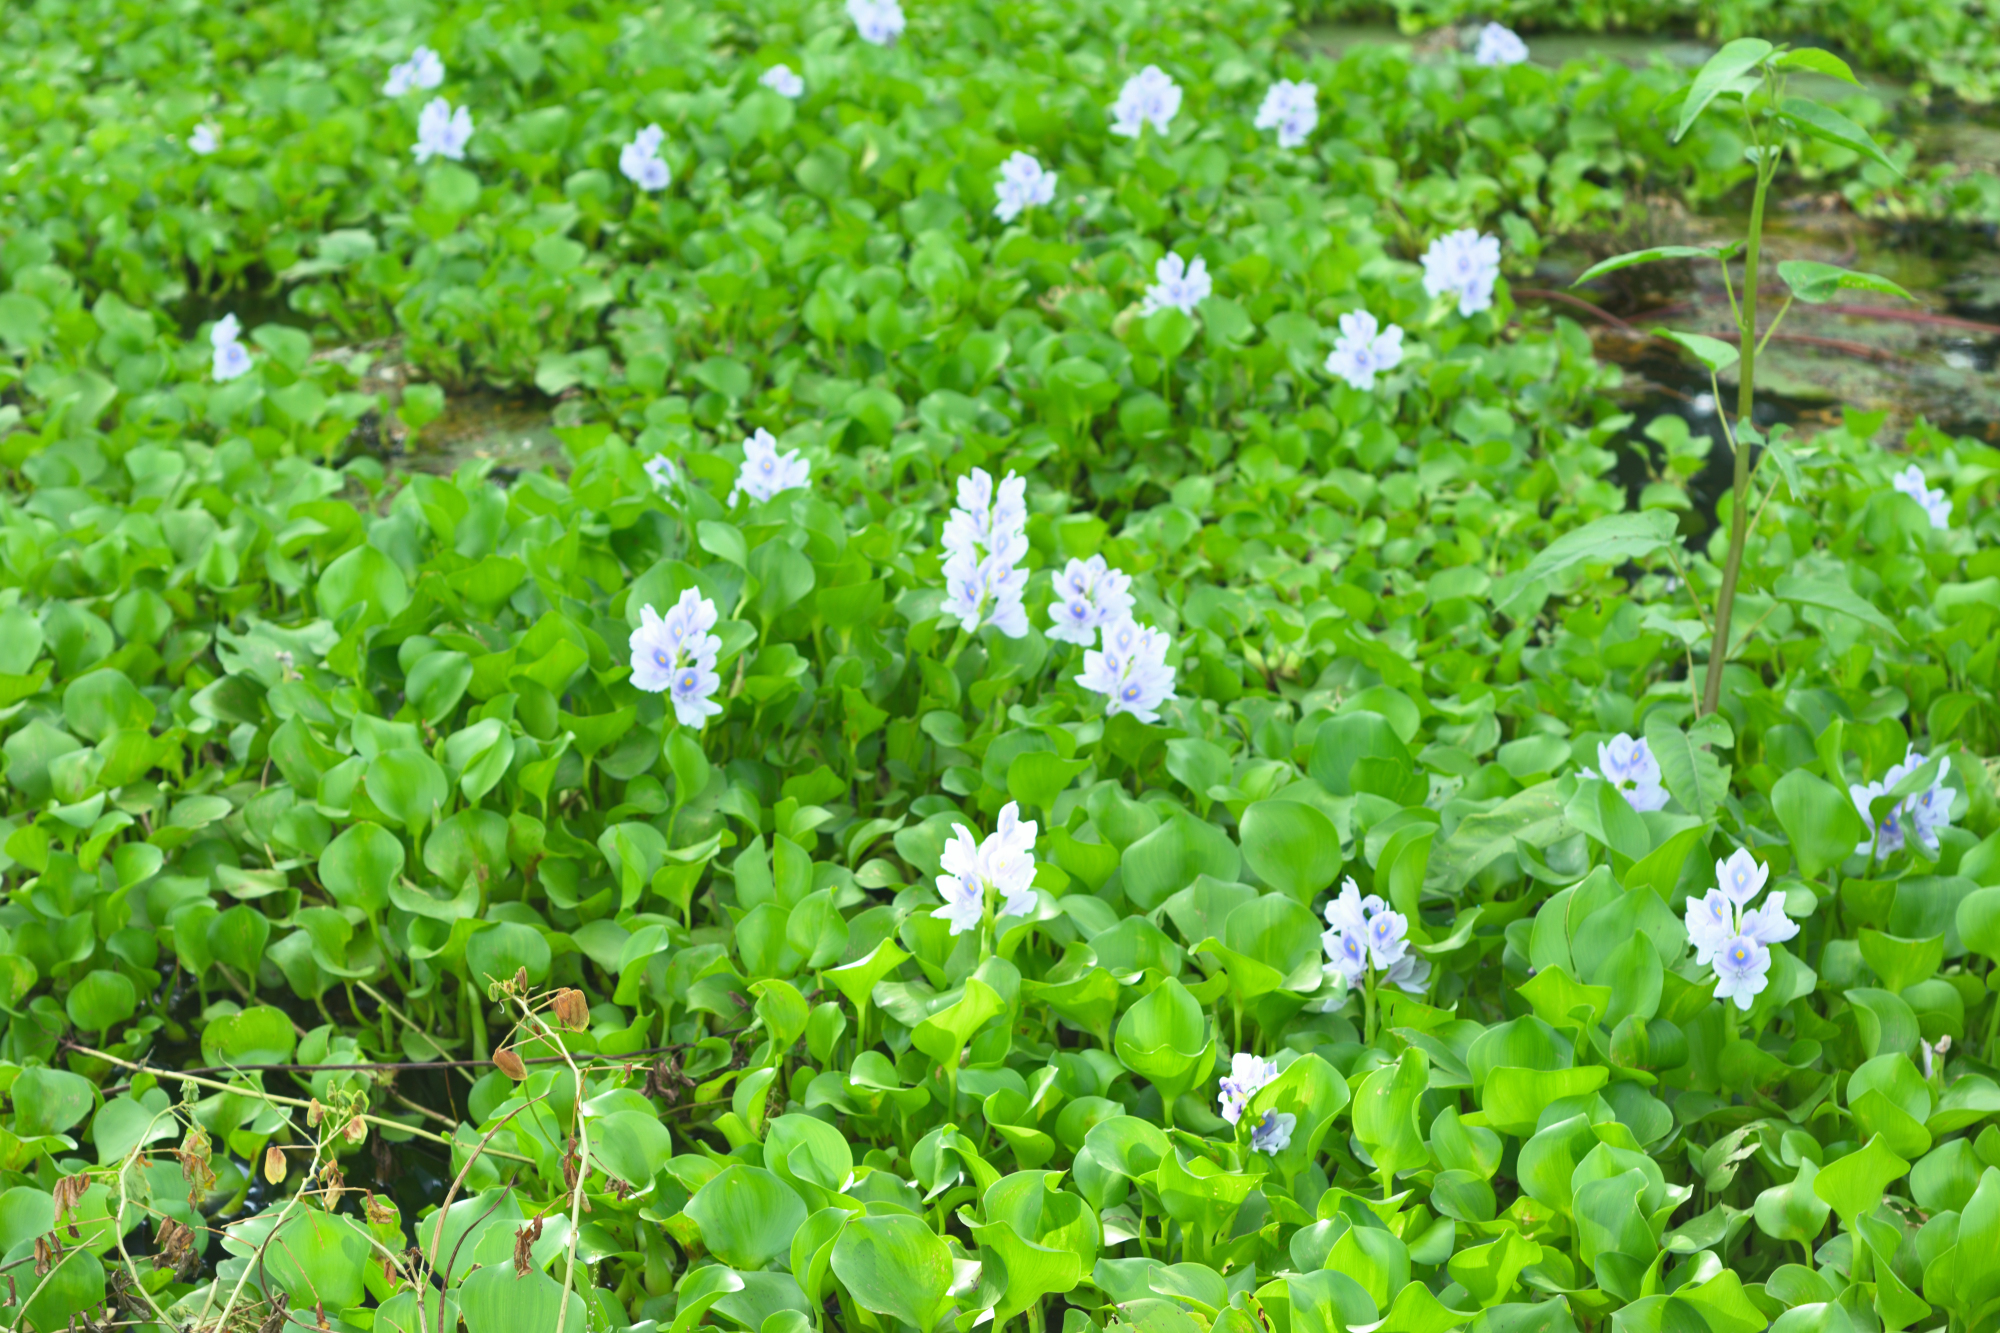
Water Hyacinth - Khurushkul Pond, Bangladesh
Water hyacinth (Eichhornia crassipes) coverage in a freshwater pond near Khurushkul, Cox's Bazar, Bangladesh. Photographed on 9 August 2026 during the monsoon season. Follow-up survey of the pond documented in the June 2026 water lily / water hyacinth dataset.
Location: Khurushkul, Cox's Bazar, Chattogram, Bangladesh
Keywords: water hyacinth, Eichhornia crassipes, invasive aquatic plant, pond, freshwater wetland, monsoon, Bangladesh, Khurushkul, Cox's Bazar, botanical photography, aquatic vegetation, golamrob